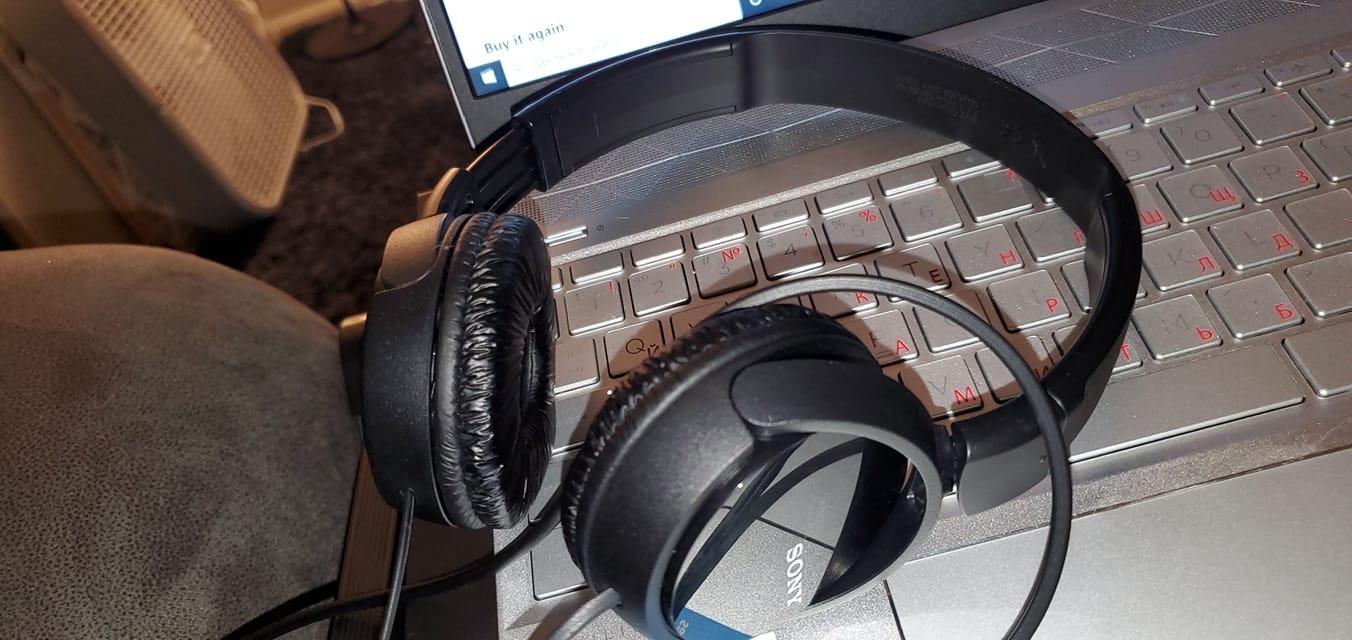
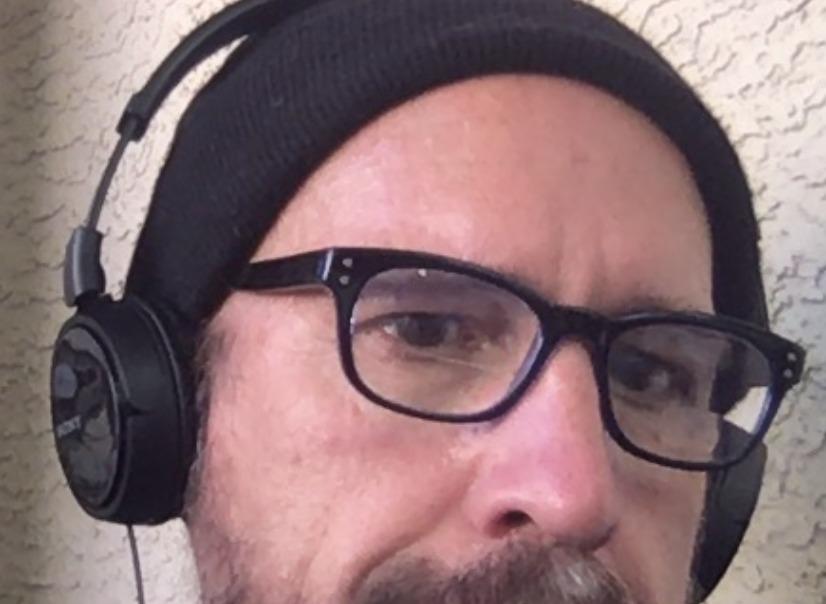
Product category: headphones
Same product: yes